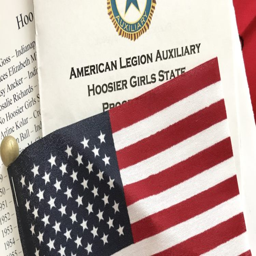
a program is displayed with a flag .